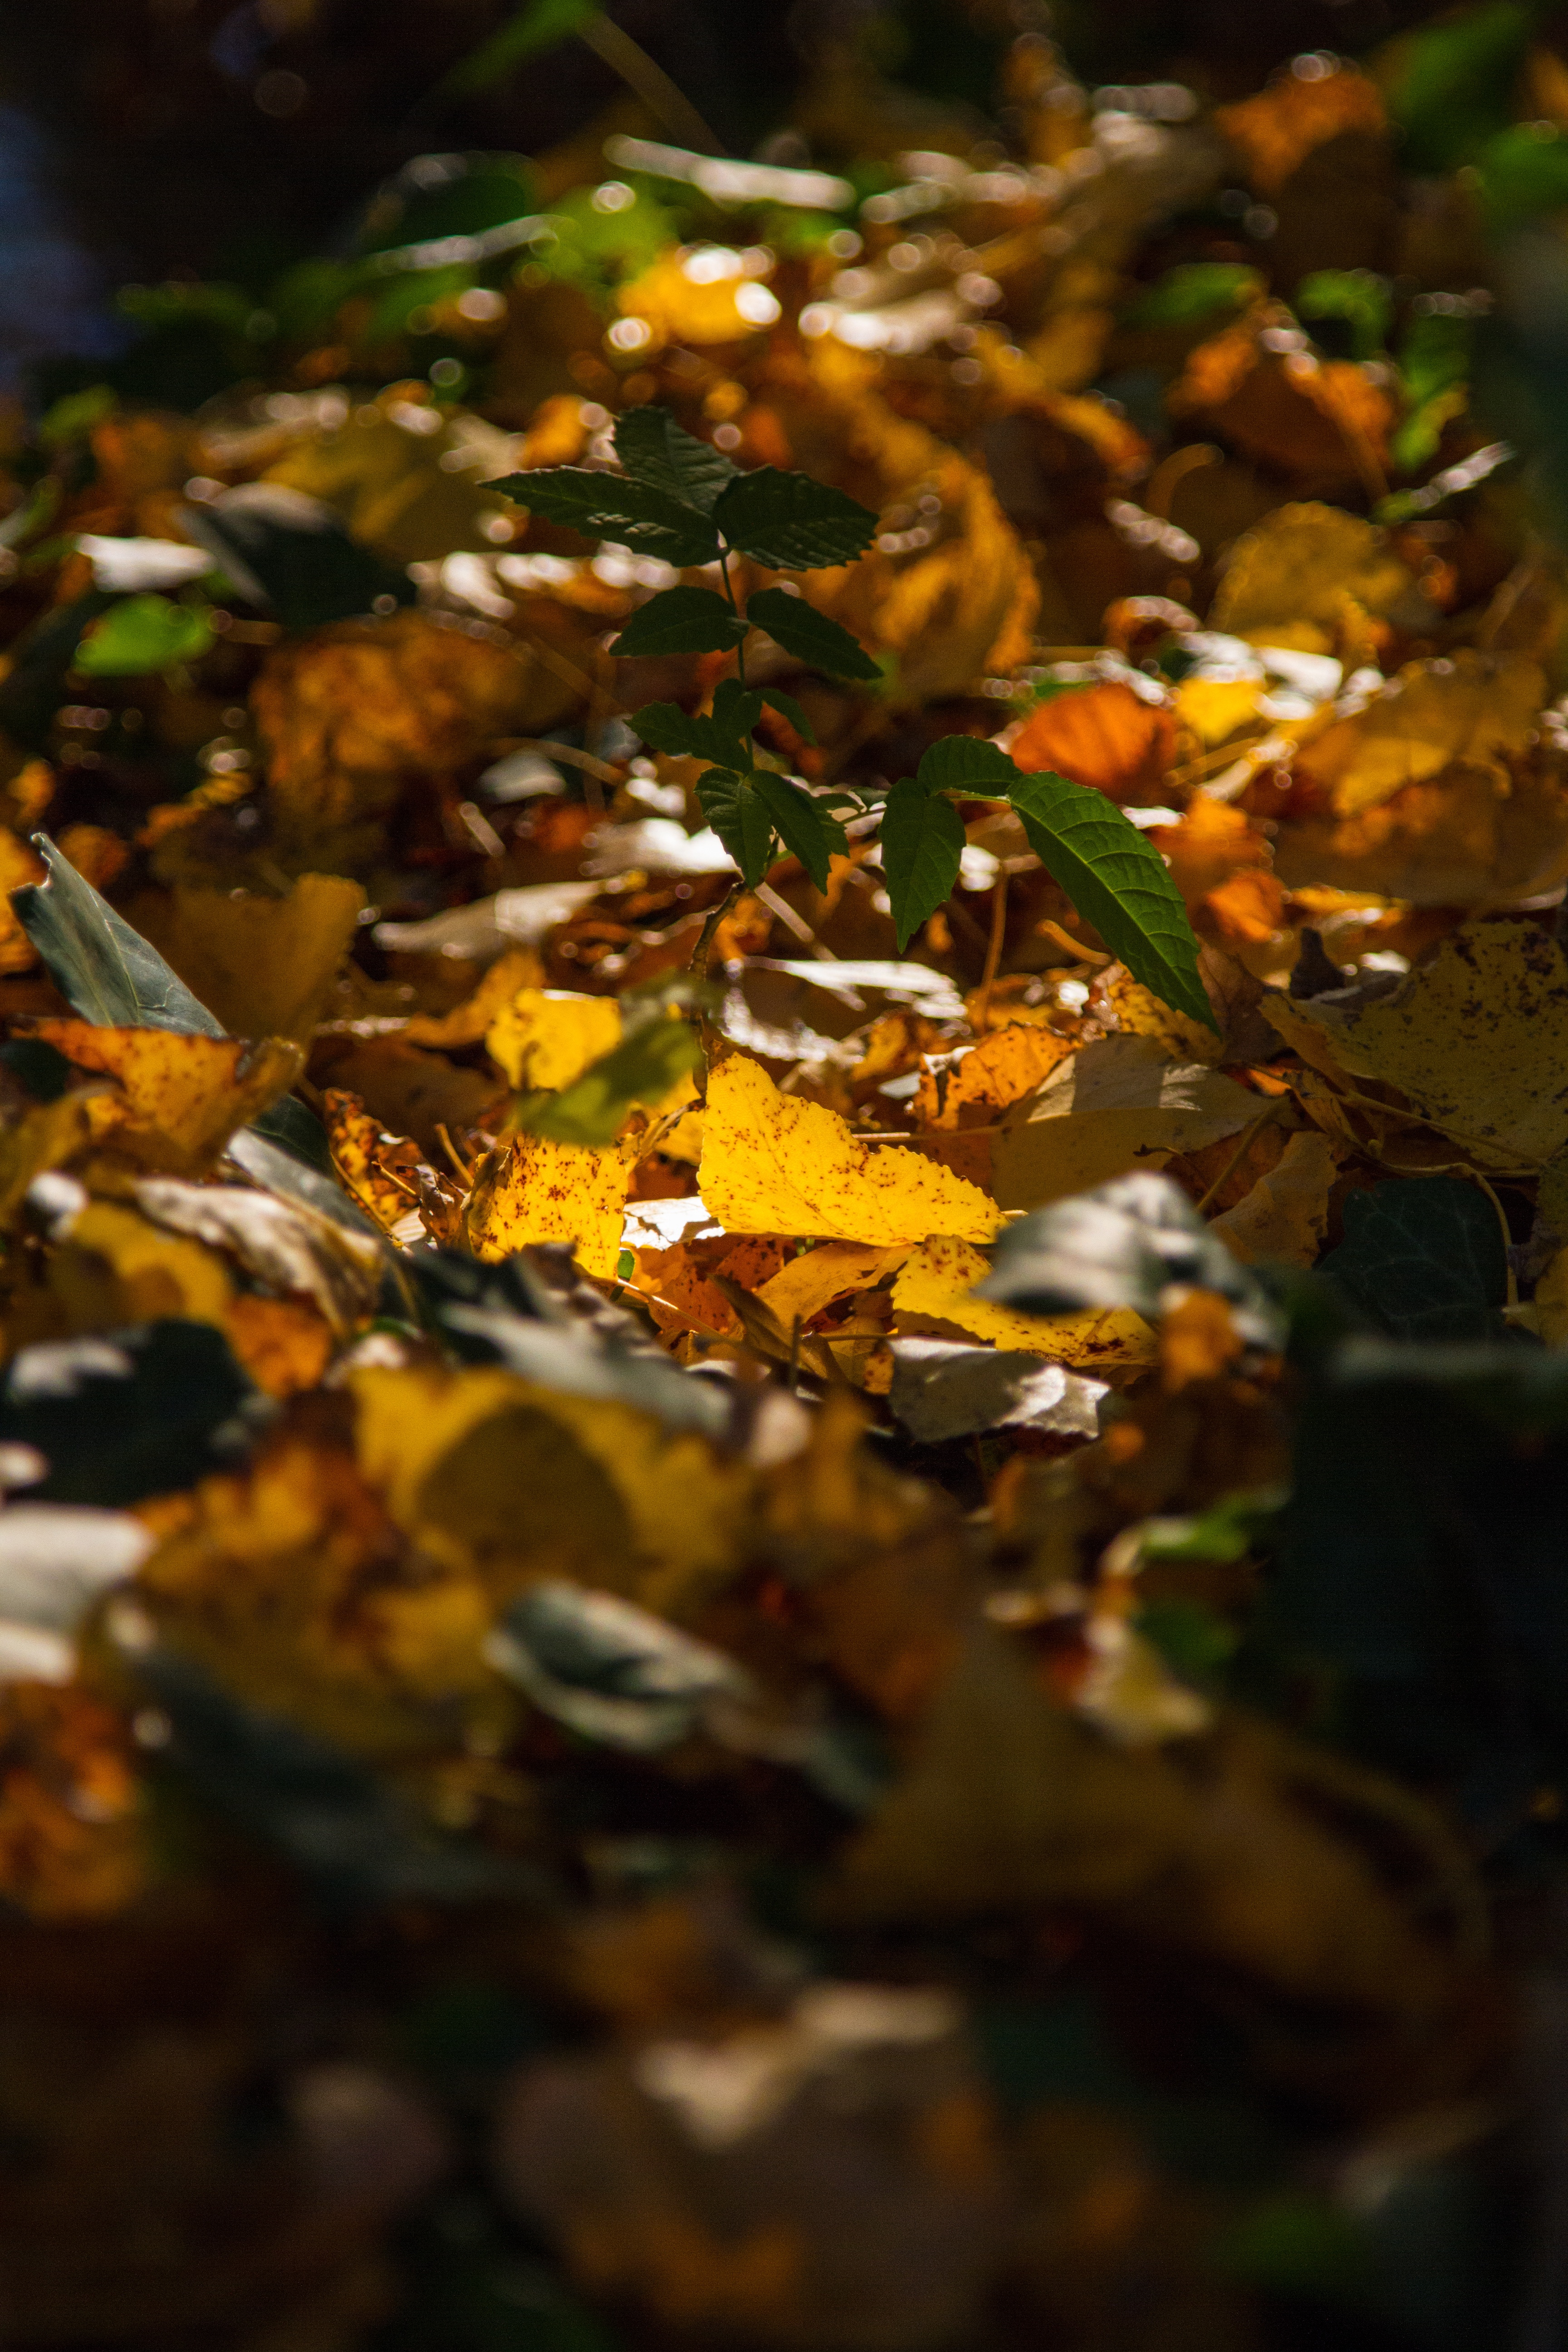
tree, nature, plant, leaf, flower, reflection, autumn, yellow, flora, season, macro photography